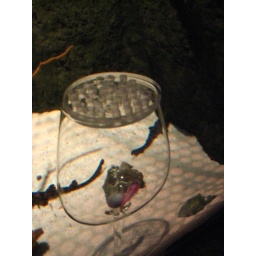
baby fish in a glass